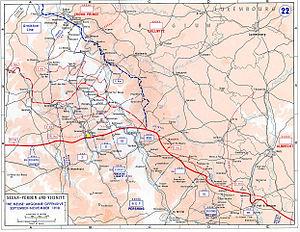
Situation du front avant l'offensive Meuse-Argonne de septembre 1918 avec la position de Vauquois en jaune (cliquez sur la carte pour l'agrandir).
La bataille de Vauquois est une bataille de la Première Guerre mondiale sur le front Ouest, marquée par une guerre de position de l'automne 1914 jusqu'au printemps 1918.